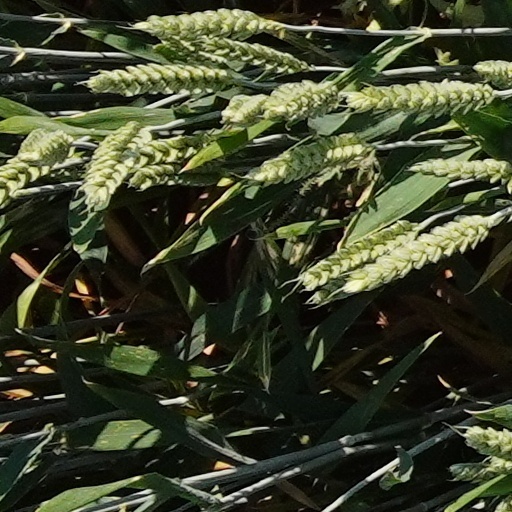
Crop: wheat